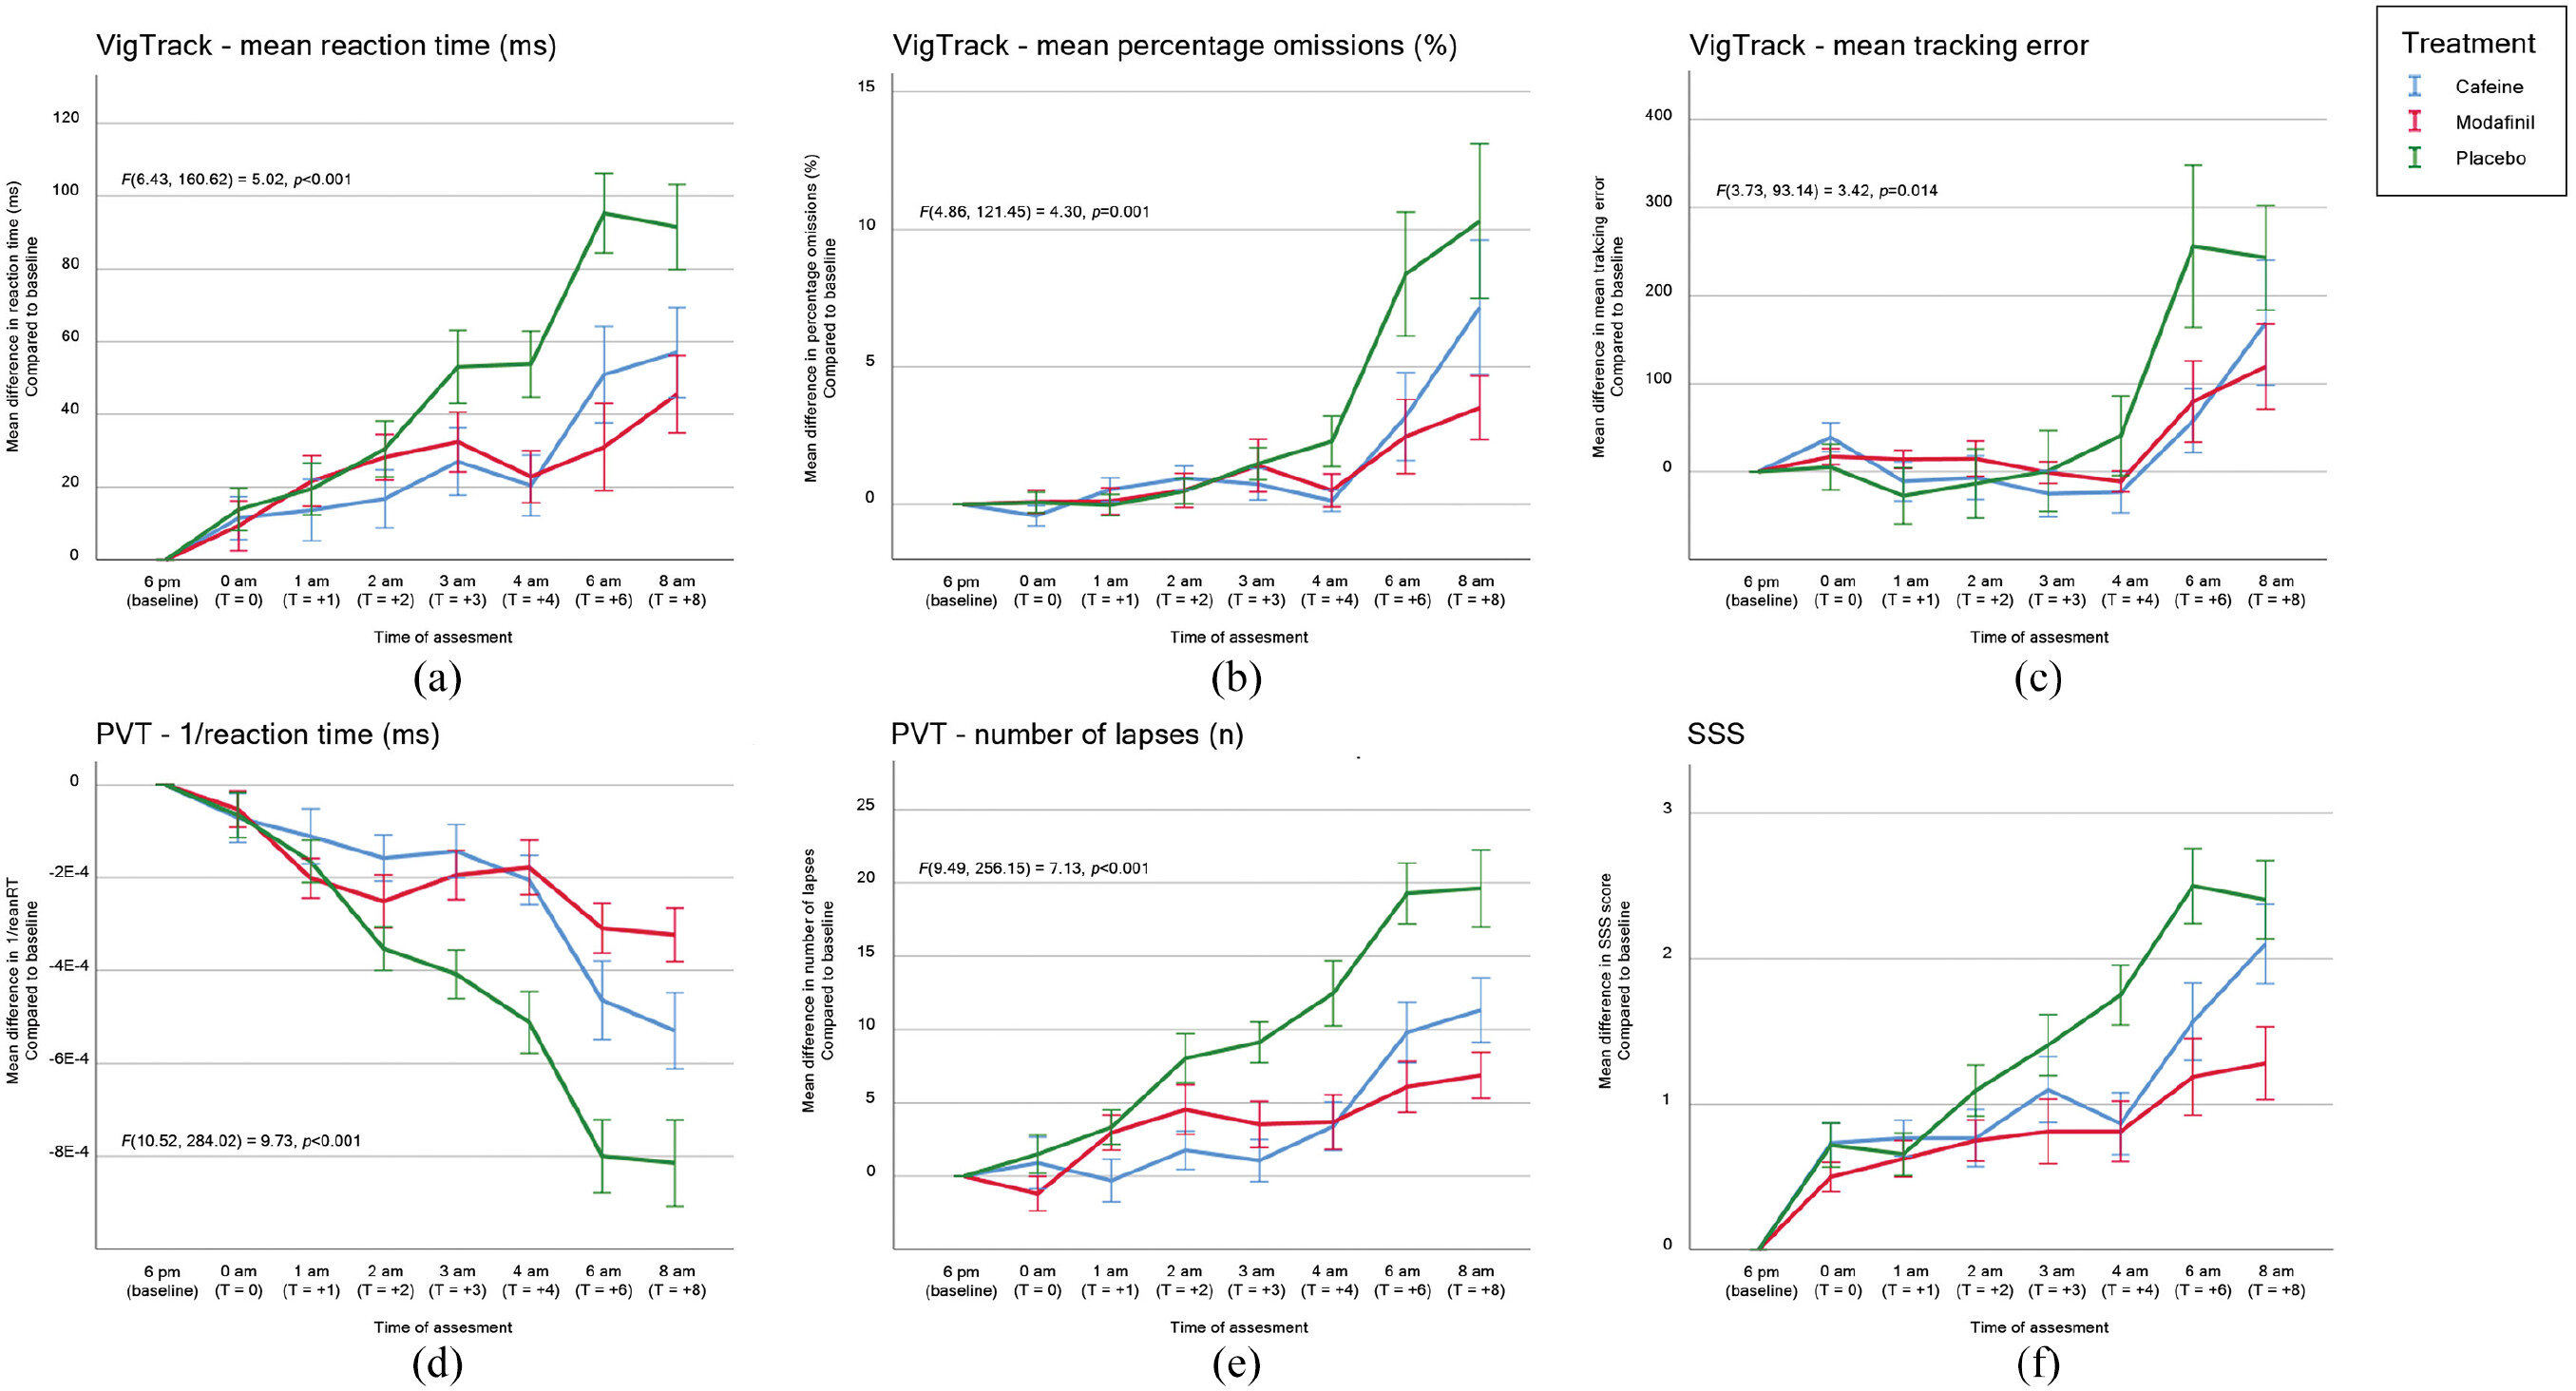
"Thirty-two volunteers of the Royal Netherlands Air Force (RNLAF) were double-blindly administered modafinil, caffeine, and placebo on three non-consecutive trial days after being awake for median 17 h. Afterwards, subjects completed six series of the Vigilance and Tracking test (VigTrack),
Specialty: pharma-process
Image credit: Authors of the study: Yara Q. Wingelaar-Jagt, Charelle Bottenheft, Wim J. Riedel, Johannes G. Ramaekers